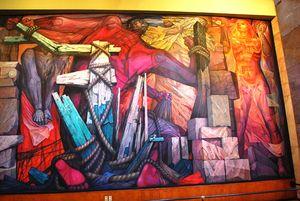
Jorge González Camarena est un peintre et sculpteur mexicain. Il est en particulier connu pour ses peintures murales et comme membre du mouvement muraliste mexicain. Ses œuvres les plus connues sont la peinture murale du bâtiment principal de l'Institut de technologie et d'études supérieures de Monterrey, et celle de l'Université de Concepción.